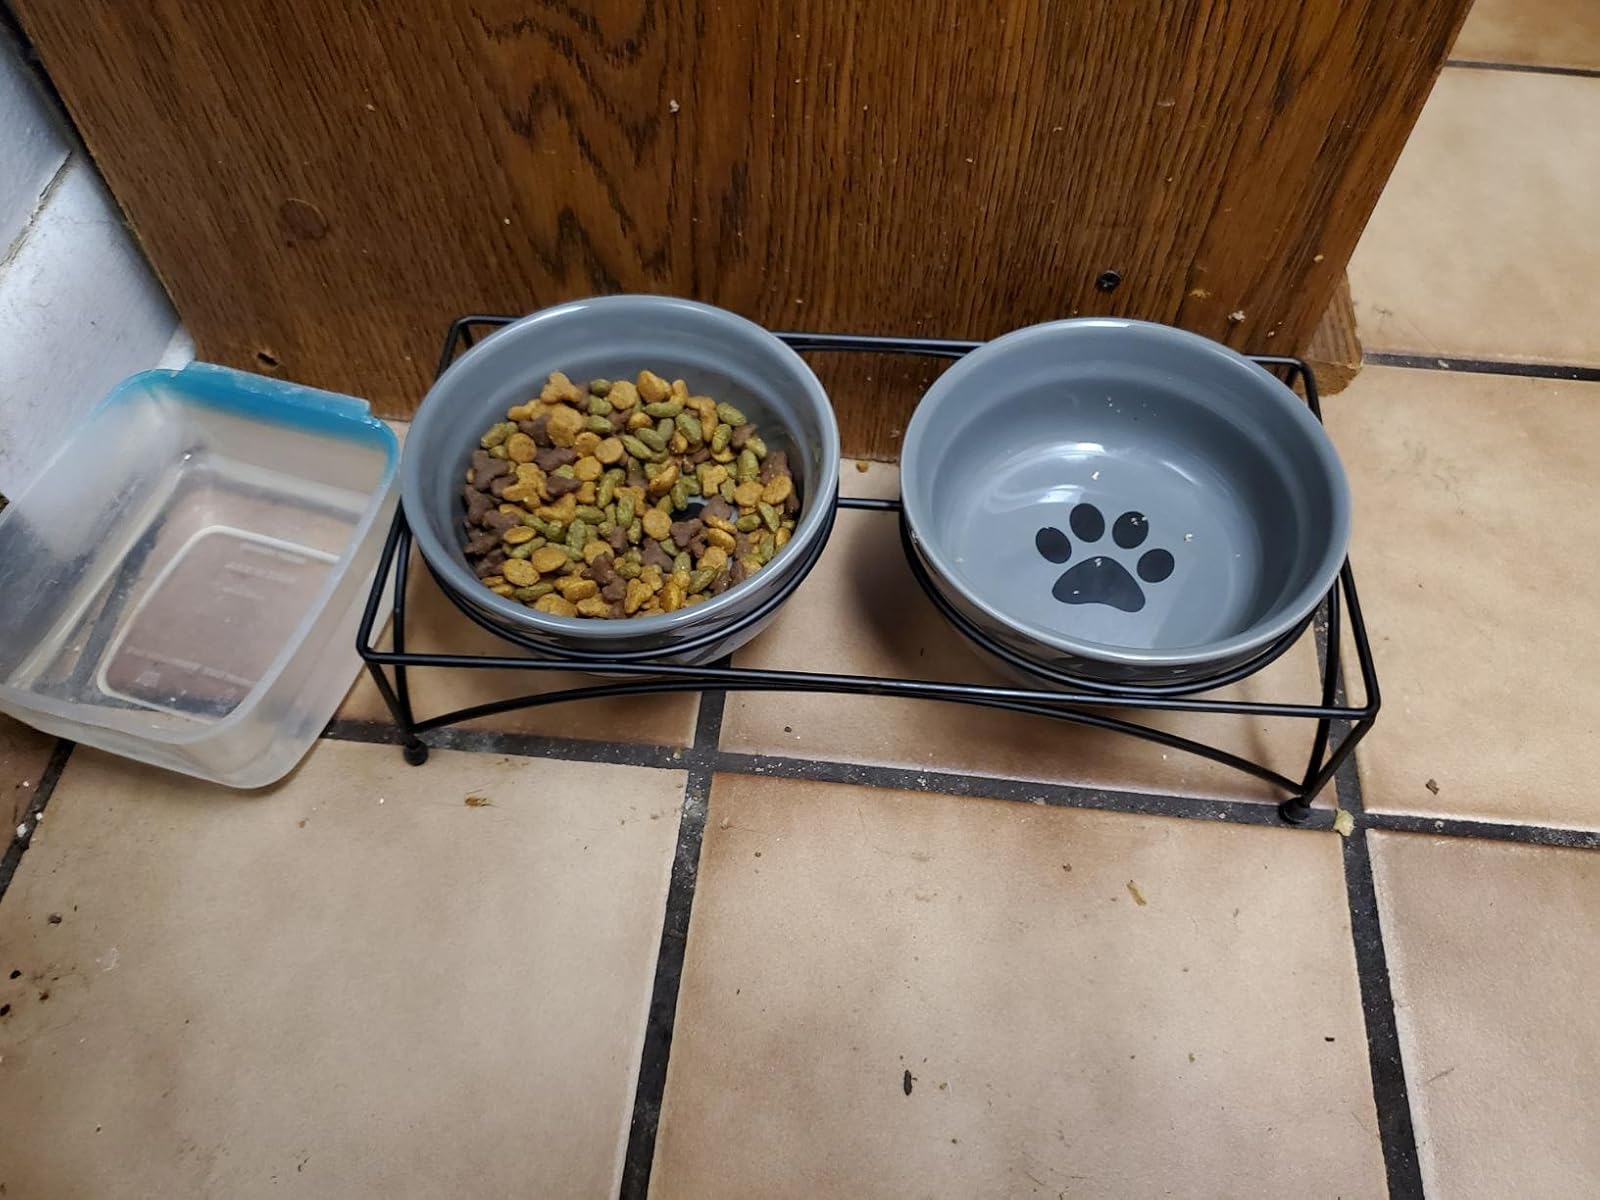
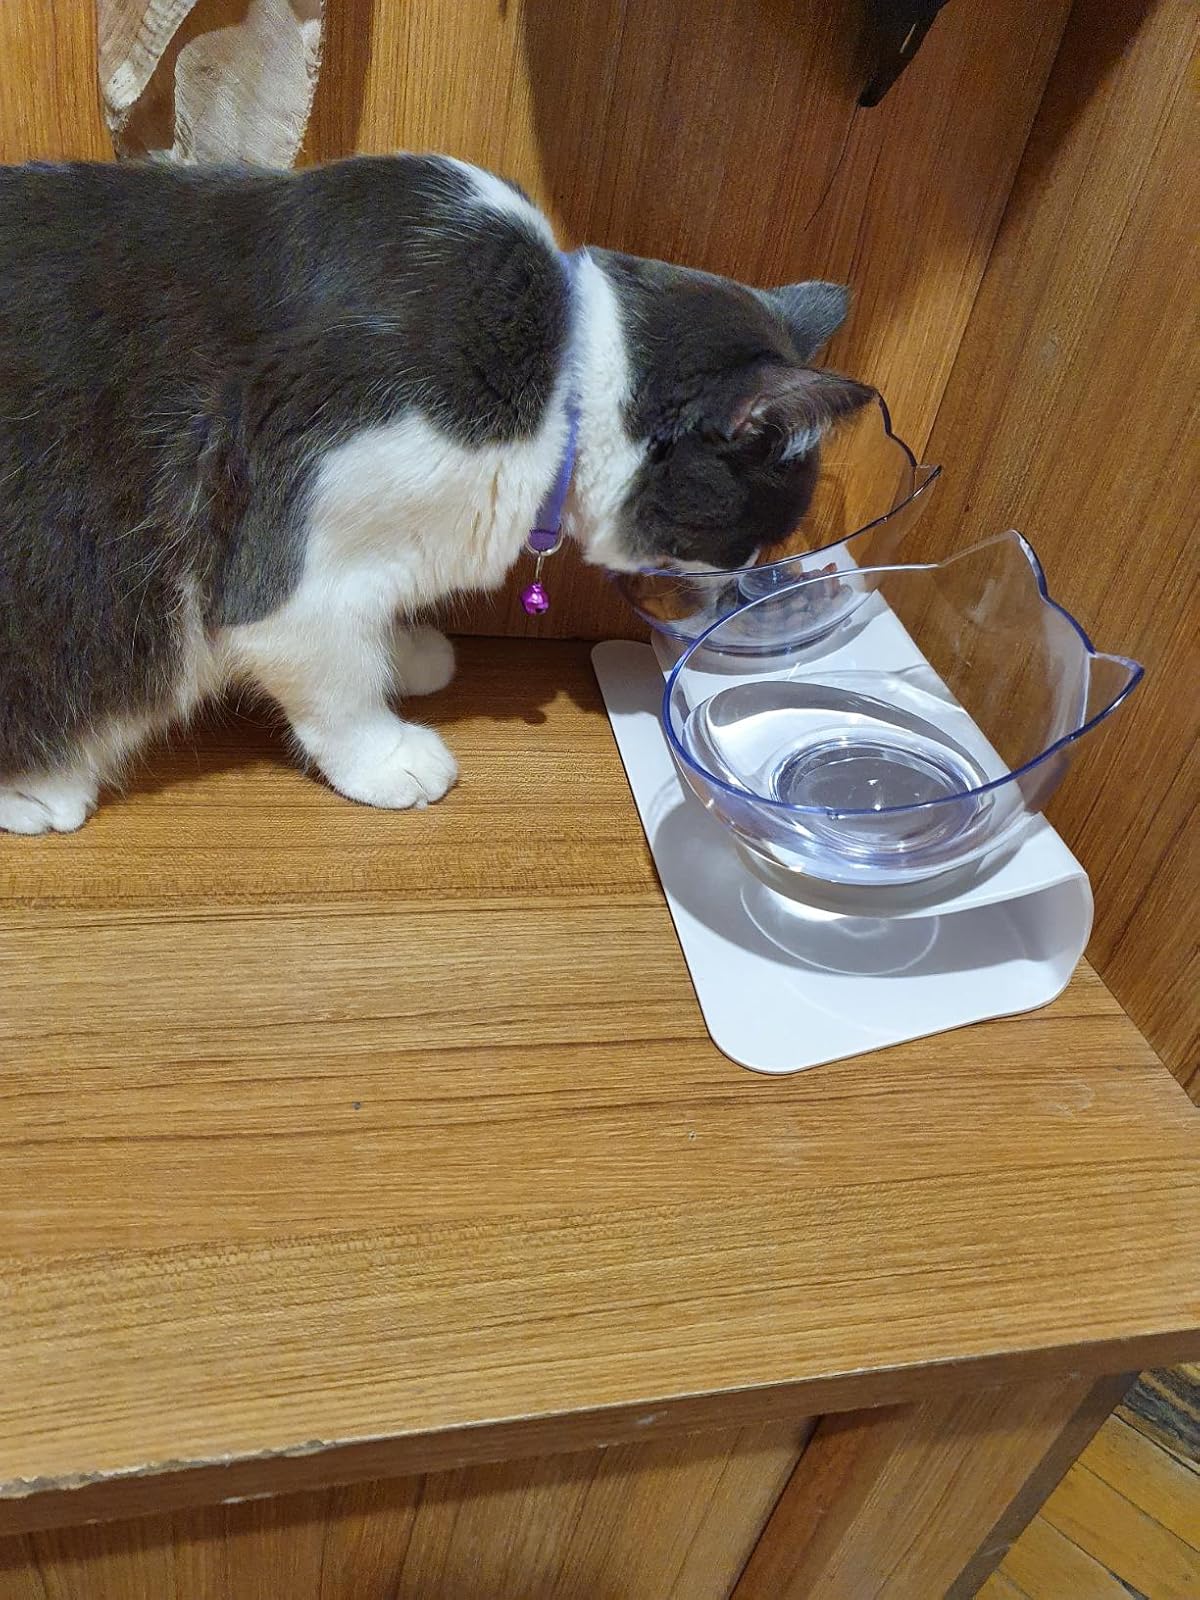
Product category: items_bowl
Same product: no